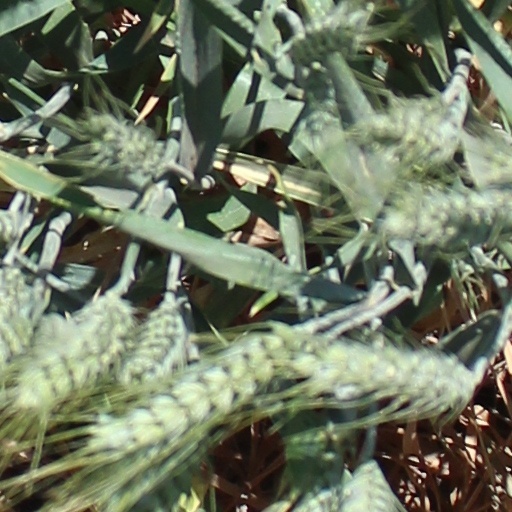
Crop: wheat